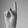
ASL letter: K